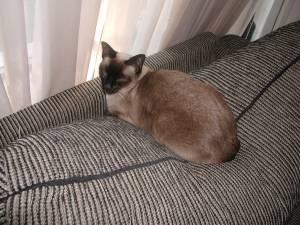
Breed: Siamese